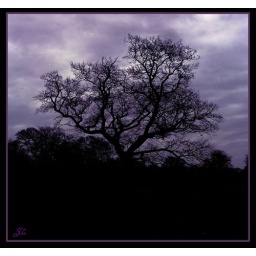
Brock hill country park lone tree in the dark